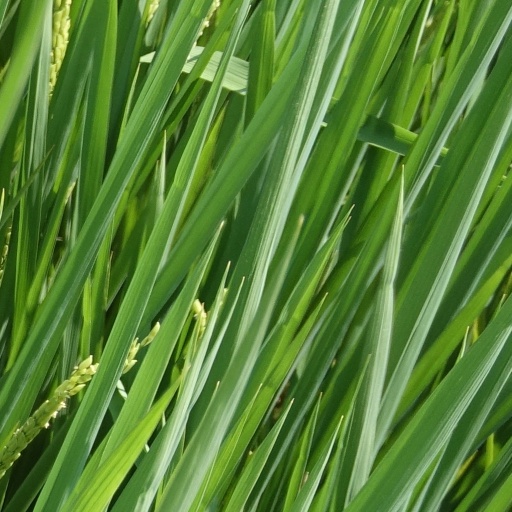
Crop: rice